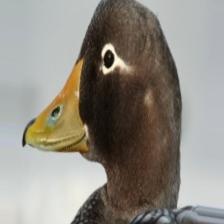
Species: STEAMER DUCK
Scientific name: TACHYERES
ImageNet parent category: drake